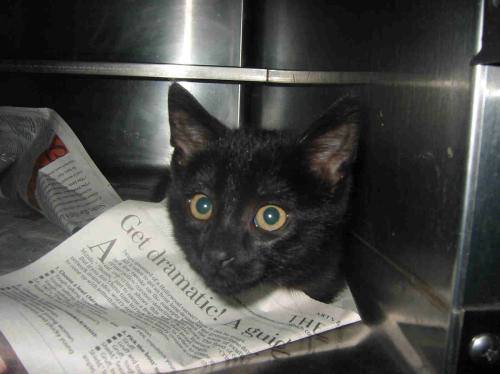
Label: cat